Tom Skinner (trade unionist)

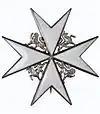
KStJ insignia

Skinner was heavily involved in many community organisations, most notably the St John Ambulance Association, but also among them the Royal New Zealand Coastguard and the New Zealand Institute for the Blind. He was also a director of private radio station Radio Pacific. Skinner was deputy chairman of the St John Ambulance Association's Auckland branch from 1958 to 1973 and chairman from 1973 to 1989. His sporting interests included yachting, cricket, and considerable involvement as a rugby league referee and administrator, and he managed the Kiwis' tour to Britain in 1960.